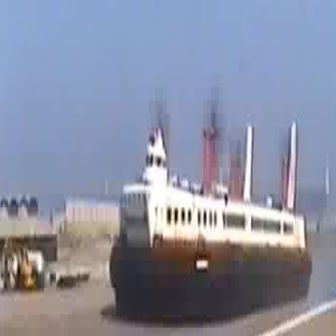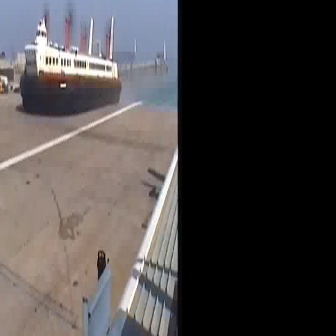
  Please identify the target specified by the bounding box [109,117,311,319] in the first image and locate it in the second image. Return the coordinates in [x_min,y_min,x_max,y_max] format.
Answer: [19,13,121,115]